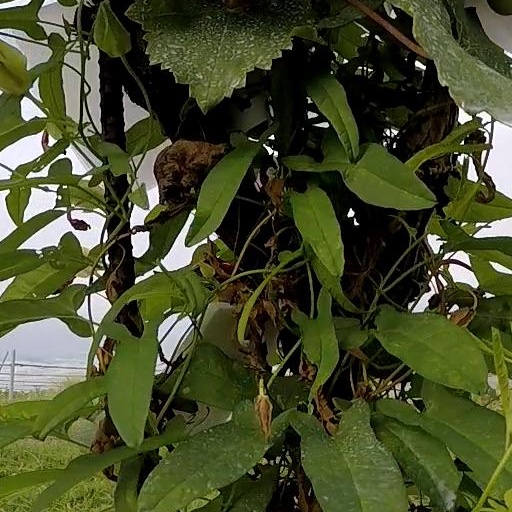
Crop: grape